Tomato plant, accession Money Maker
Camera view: horizontal (90 deg, fisheye); turntable rotation: 30 degrees
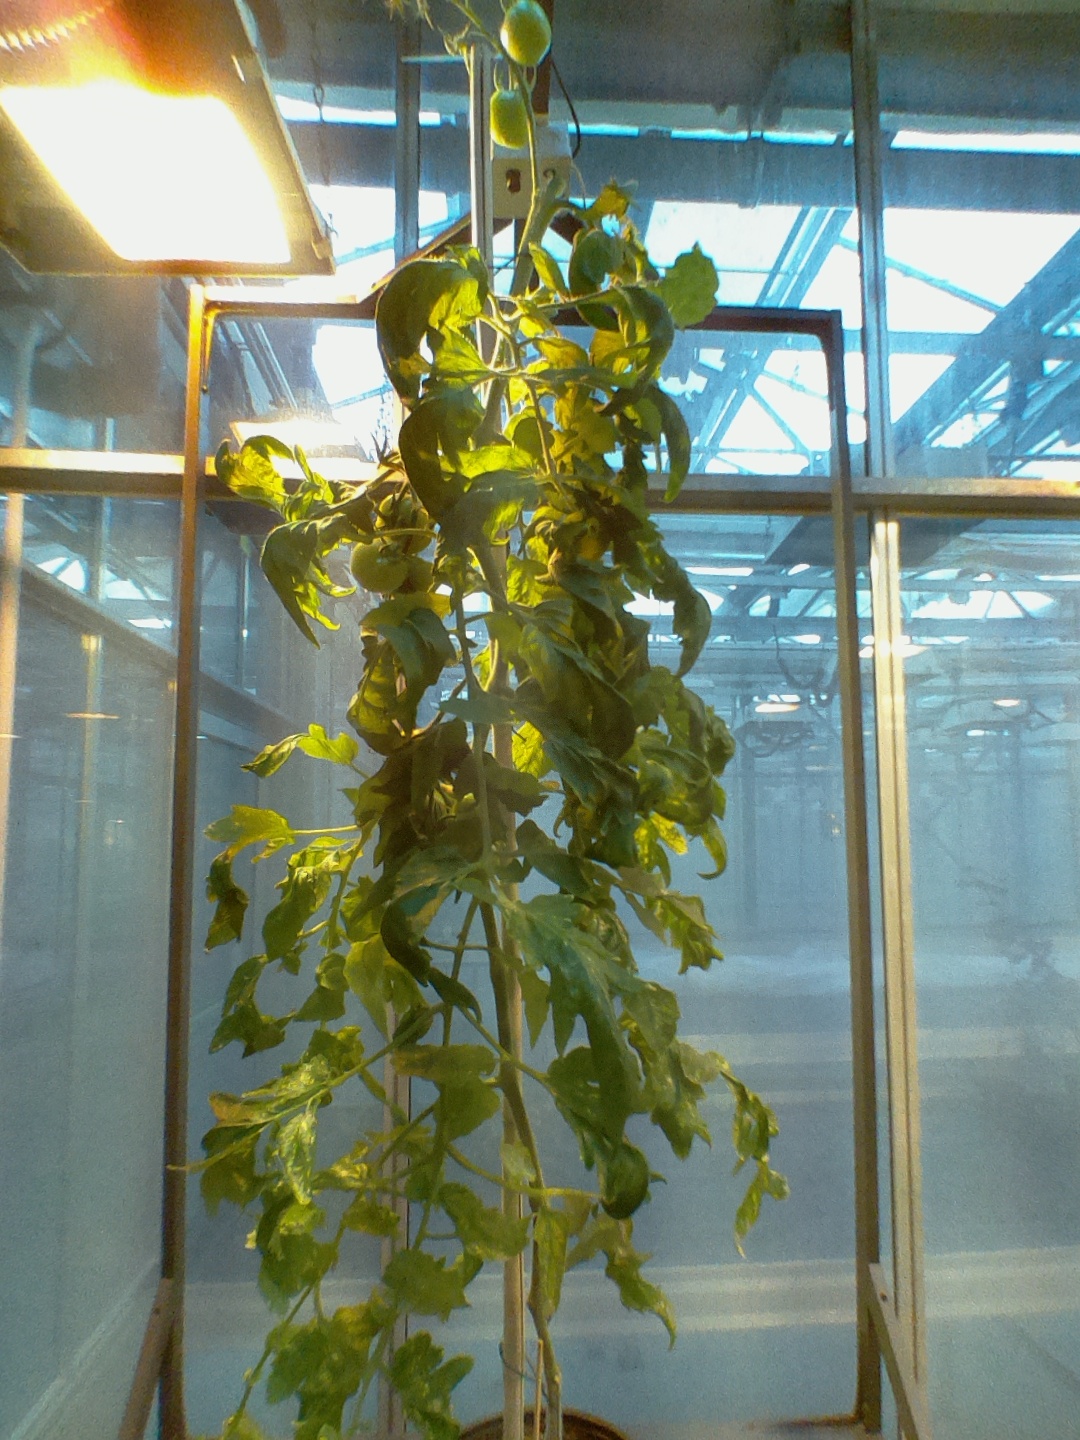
BBCH growth stage 78: 80% -90% of final fruit size